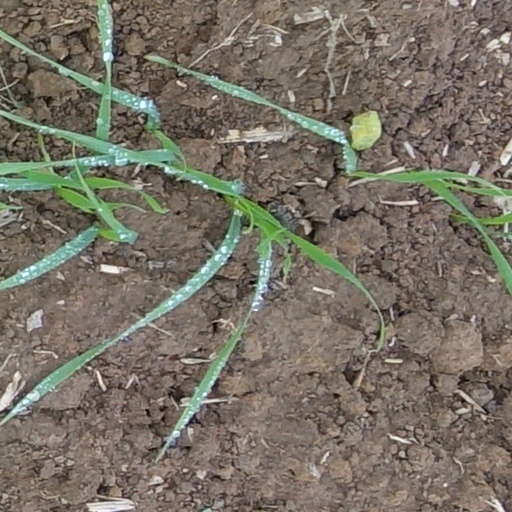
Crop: wheat